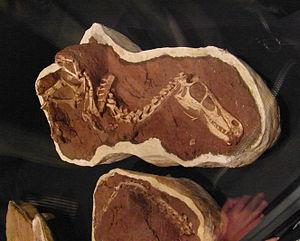
Linheraptor est un genre de petits dromæosauridés du Crétacé supérieur. Il fut nommé par Xu Xing et ses collaborateurs en 2010, et contient la seule espèce Linheraptor exquisitus. Ce dinosaure mesurait moins de deux mètres de long et a été trouvé en Mongolie-Intérieure. Il est connu à partir d'un seul squelette, presque complet.